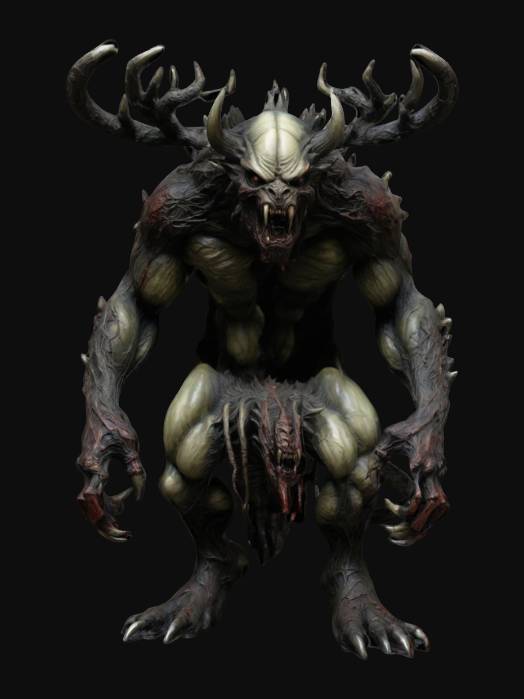
미적 점수 (1~10점): 8